Torridon Group

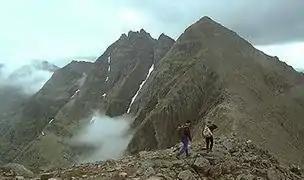
Sgurr Fiona and the Corrag Bhuidhe pinnacles on An Teallach

This formation is similar to the Applecross formation except that the sandstones are fine to medium-grained and there are very few pebbles. Almost all of these sandstone beds show the contortions shown by the older formation.